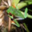
Label: frog